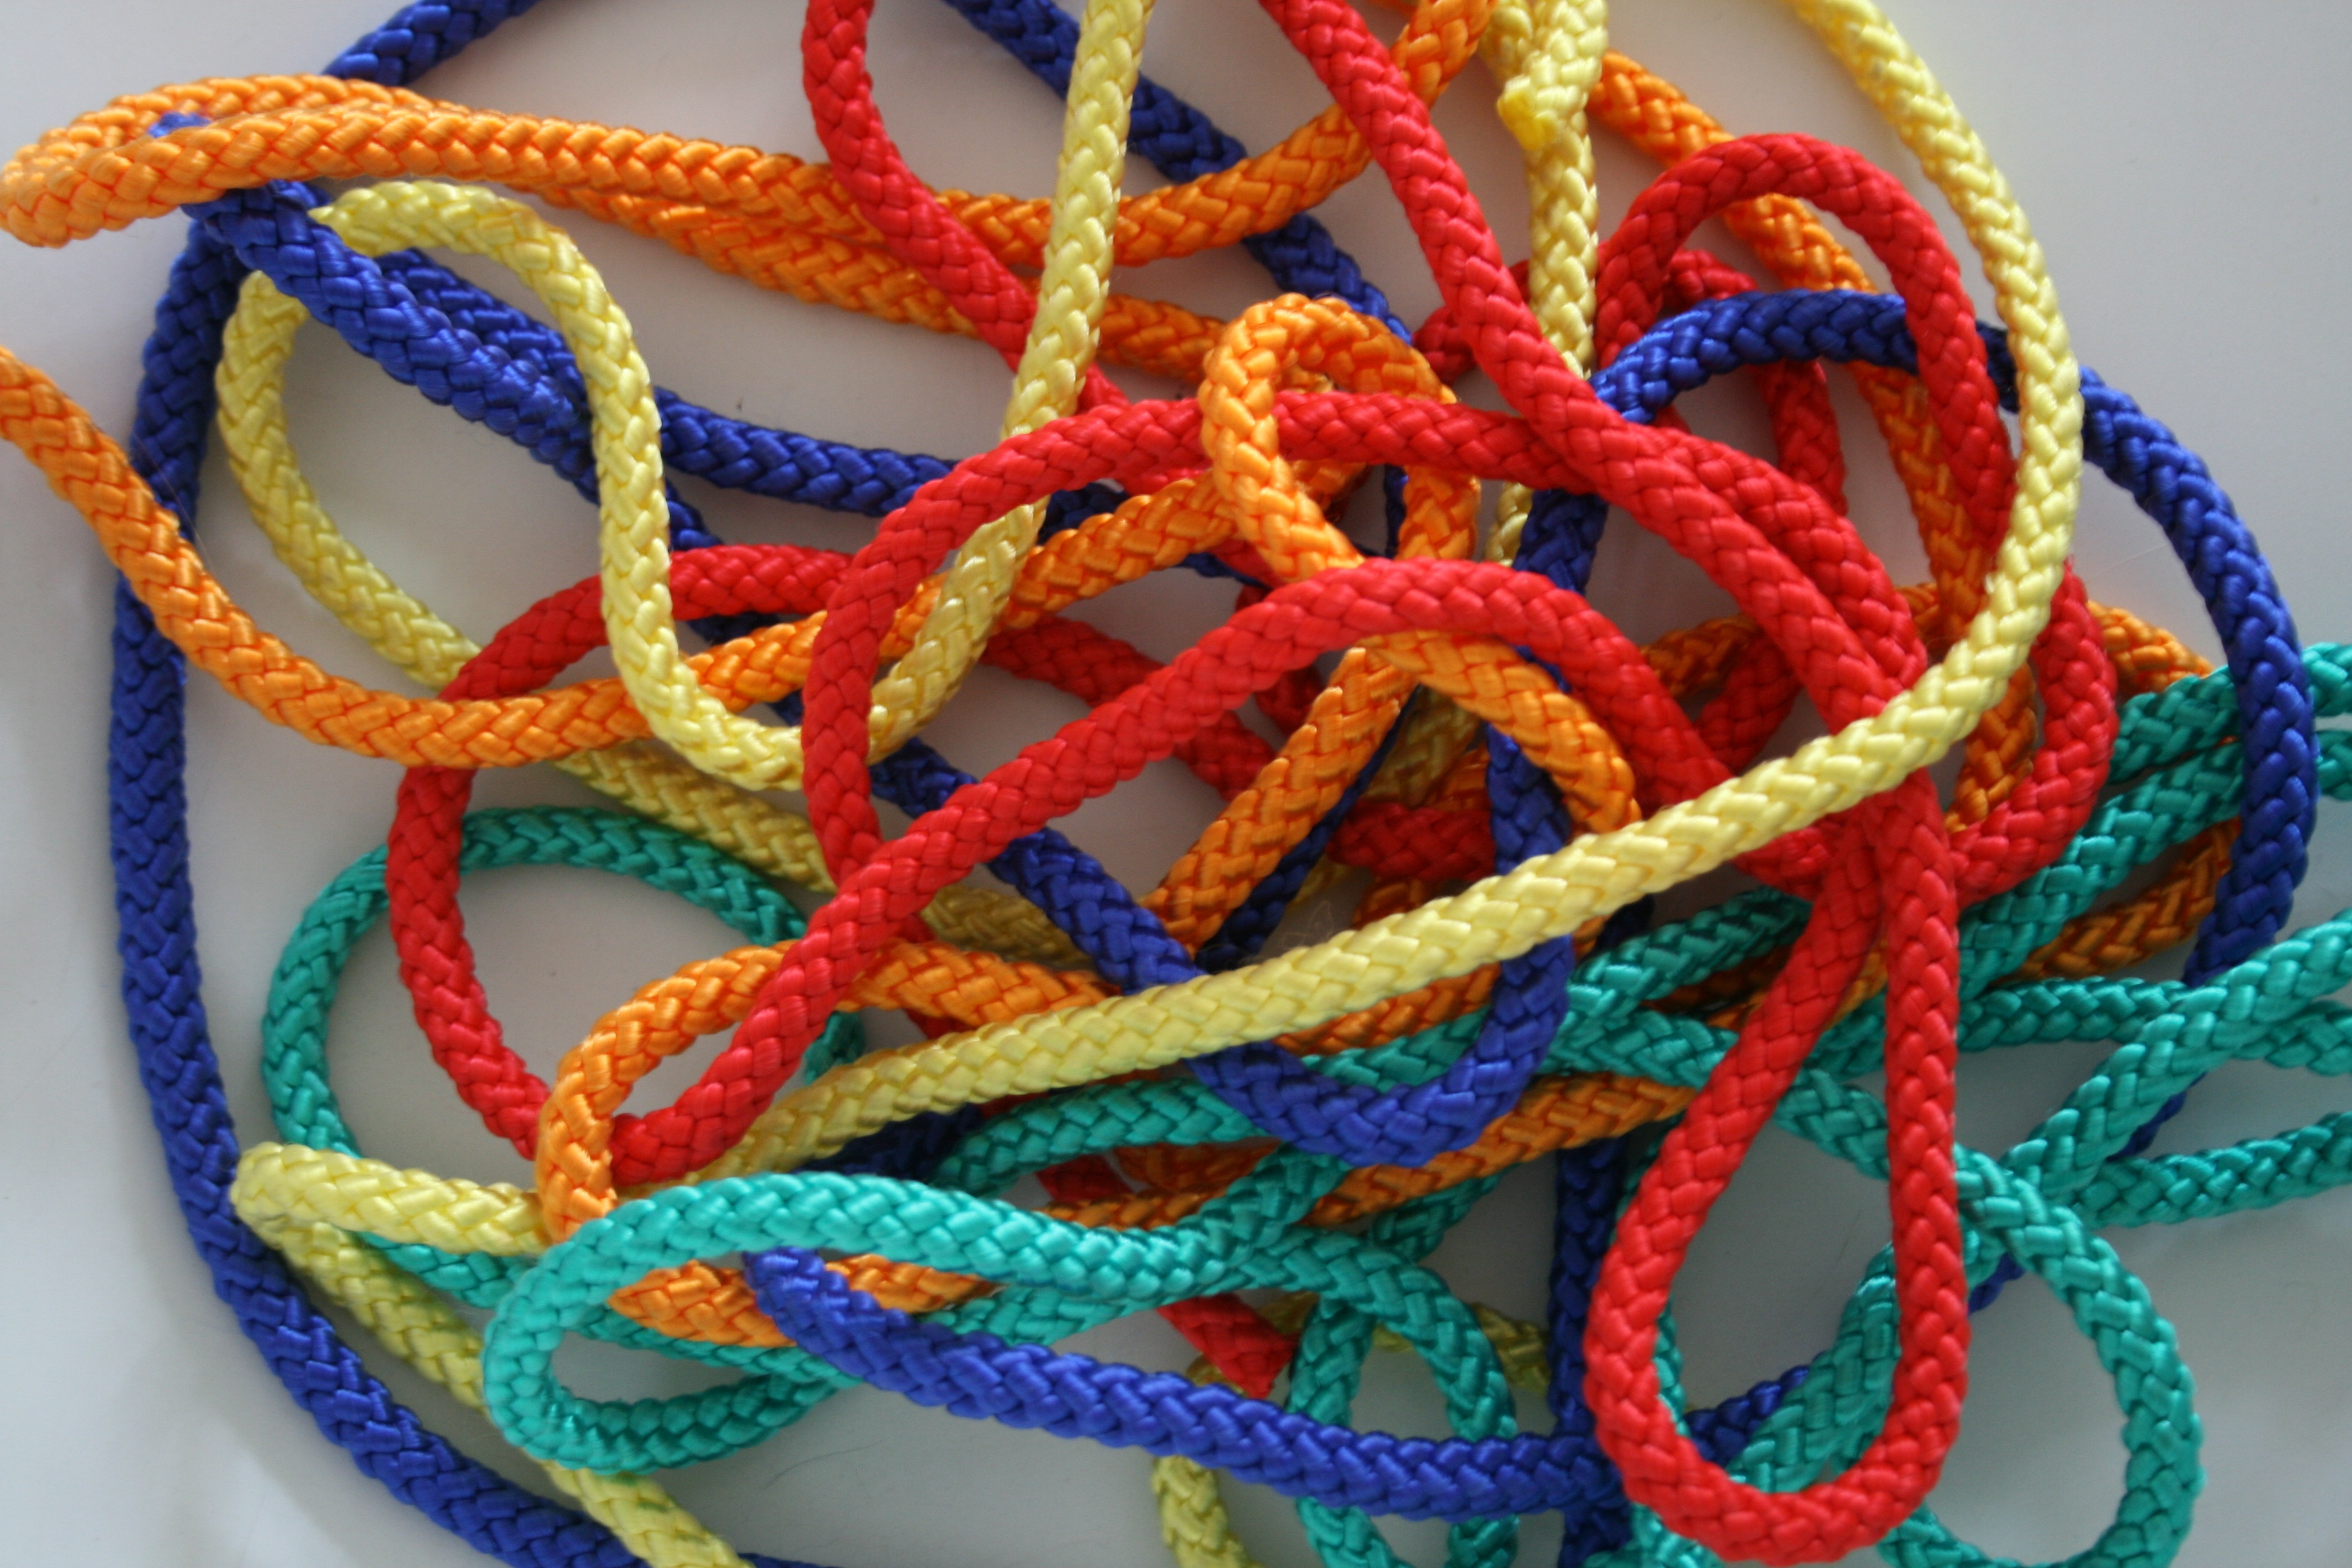
dew, rope, orange, green, red, blue, colorful, yellow, bead, cord, material, jewellery, crochet, knitting, textile, art, leash, toys, twisted ropes, climbing rope